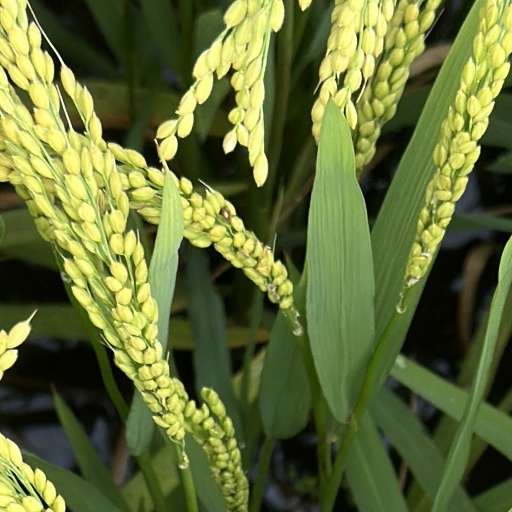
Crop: rice